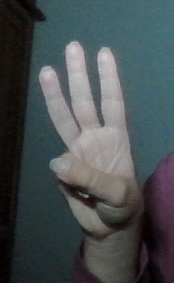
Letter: thaa